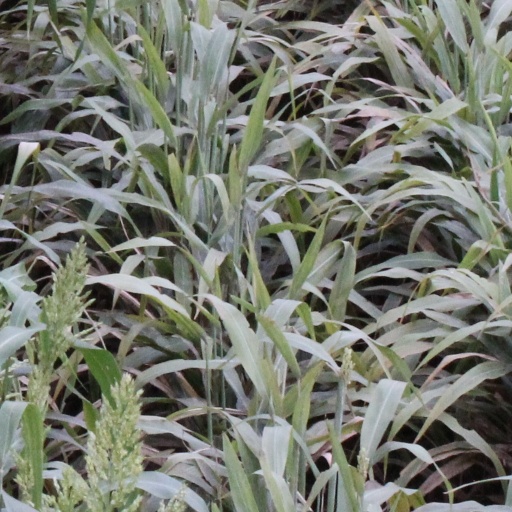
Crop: sorghum